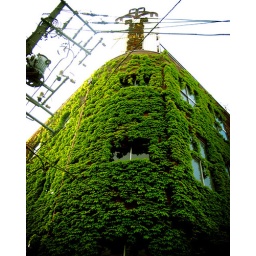
plant in the shape of a building